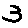
Label: 3